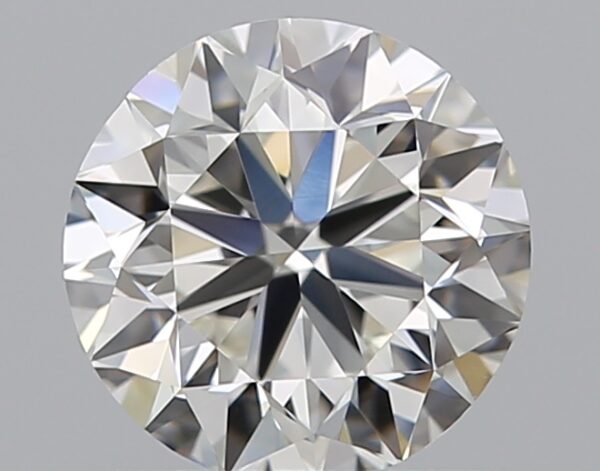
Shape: round
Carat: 0.8
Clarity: VVS2
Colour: H
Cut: VG
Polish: EX
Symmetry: VG
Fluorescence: N
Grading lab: GIA
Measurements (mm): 5.75 x 5.82 x 3.71